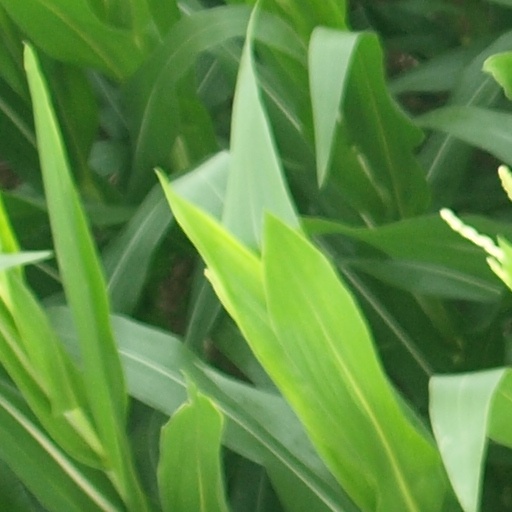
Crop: maize; corn